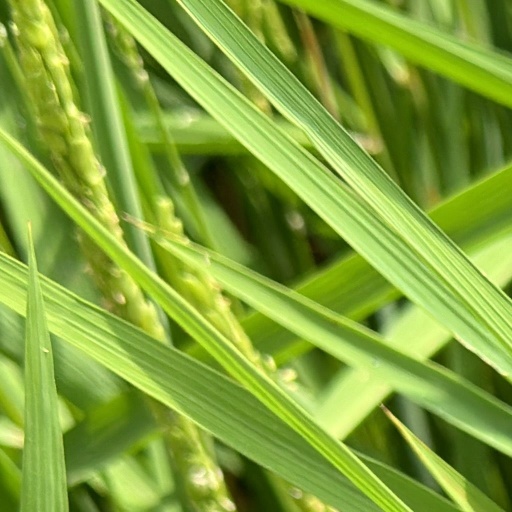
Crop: rice